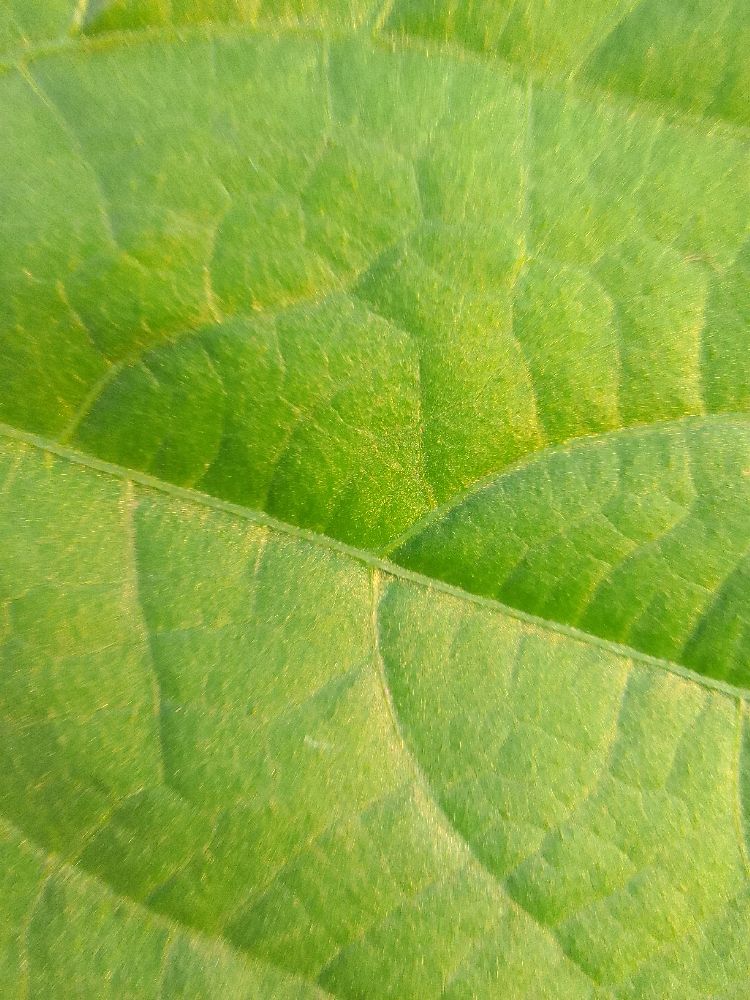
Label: healthy